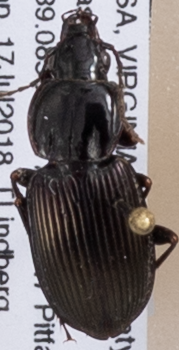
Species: Pterostichus trinarius
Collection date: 2018-07-17
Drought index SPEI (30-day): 0.924
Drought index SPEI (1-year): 1.28
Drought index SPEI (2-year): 1.01